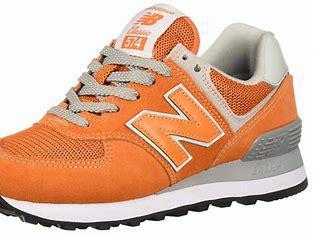
Brand: New
Model: Balance New Balance 574